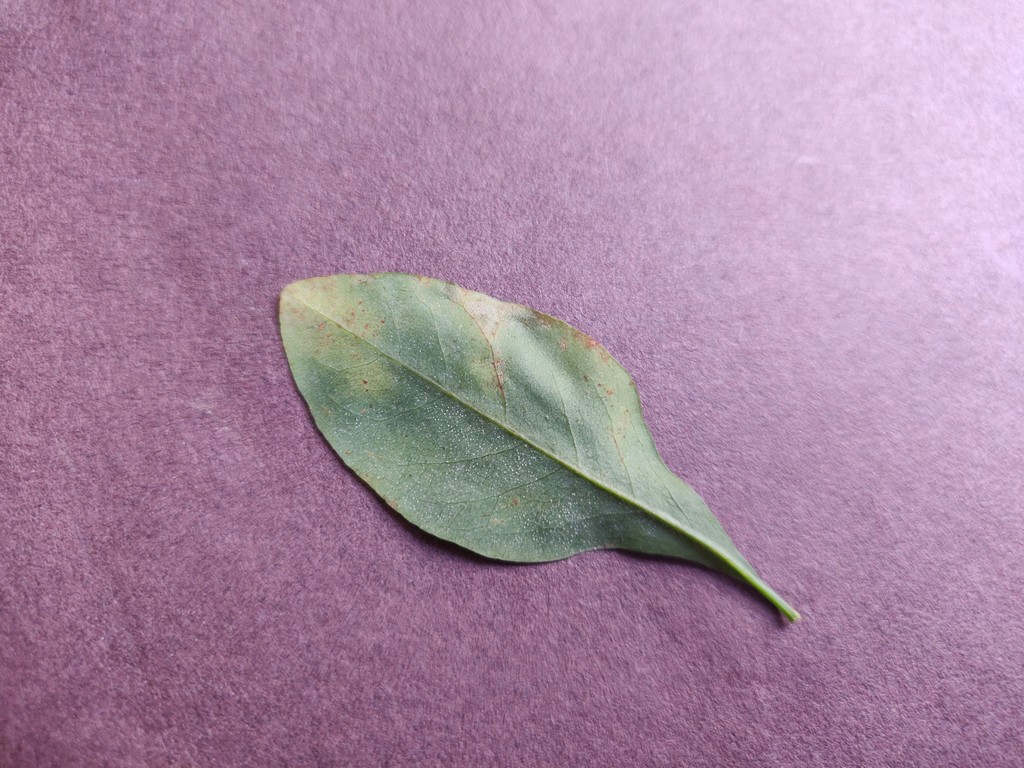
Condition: Unhealthy
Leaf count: single
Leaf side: back